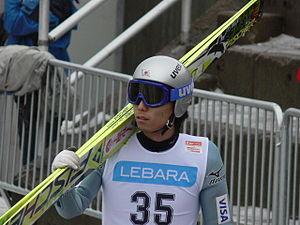
Daiki Itō, né le 27 décembre 1985 à Shimokawa, Hokkaido, est un sauteur à ski japonais. Il est vainqueur de quatre concours en Coupe du monde.